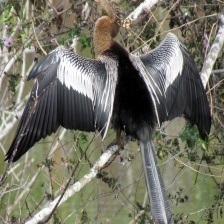
Species: ANHINGA
Scientific name: ANHINGA ANHINGA